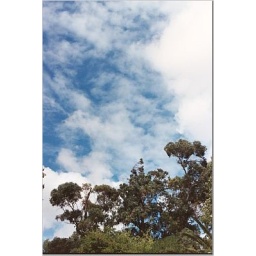
I wanted to capture the beautiful clouds over Lisbon over the trees surrounding the area outside the Gulkenkiam museum.